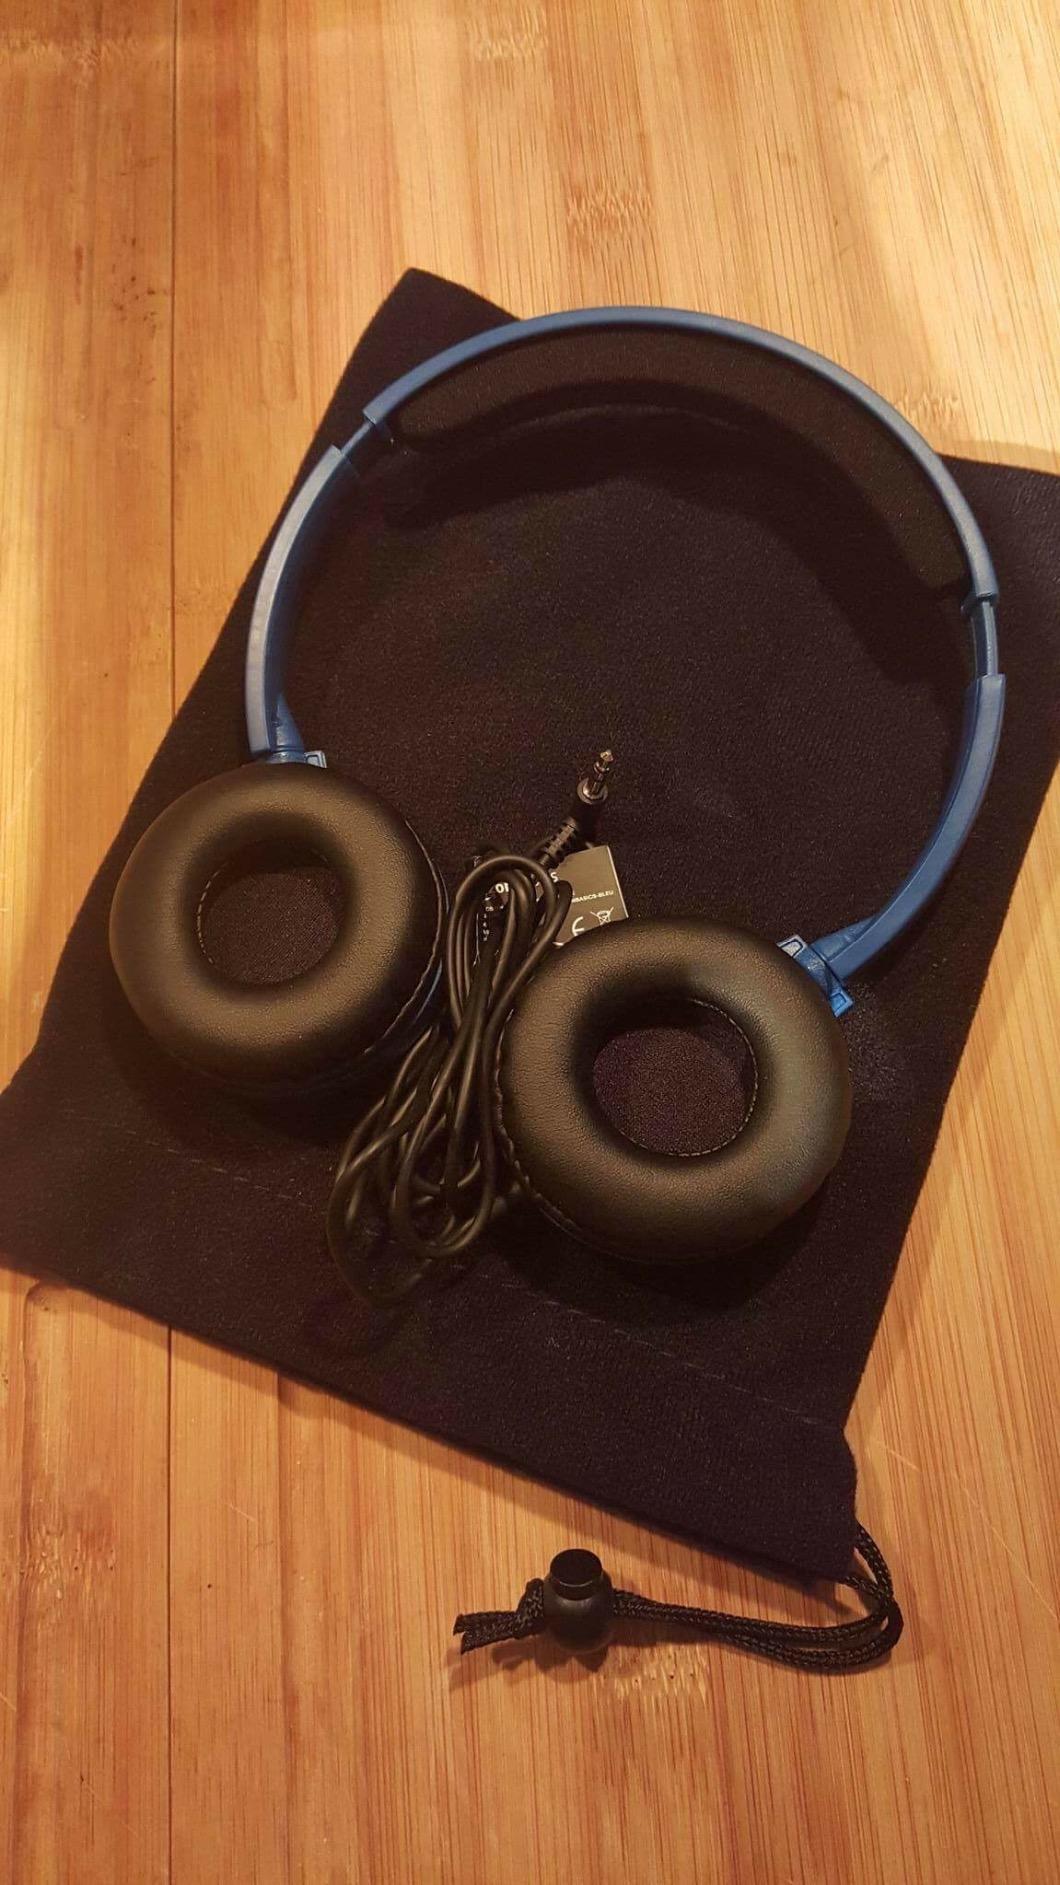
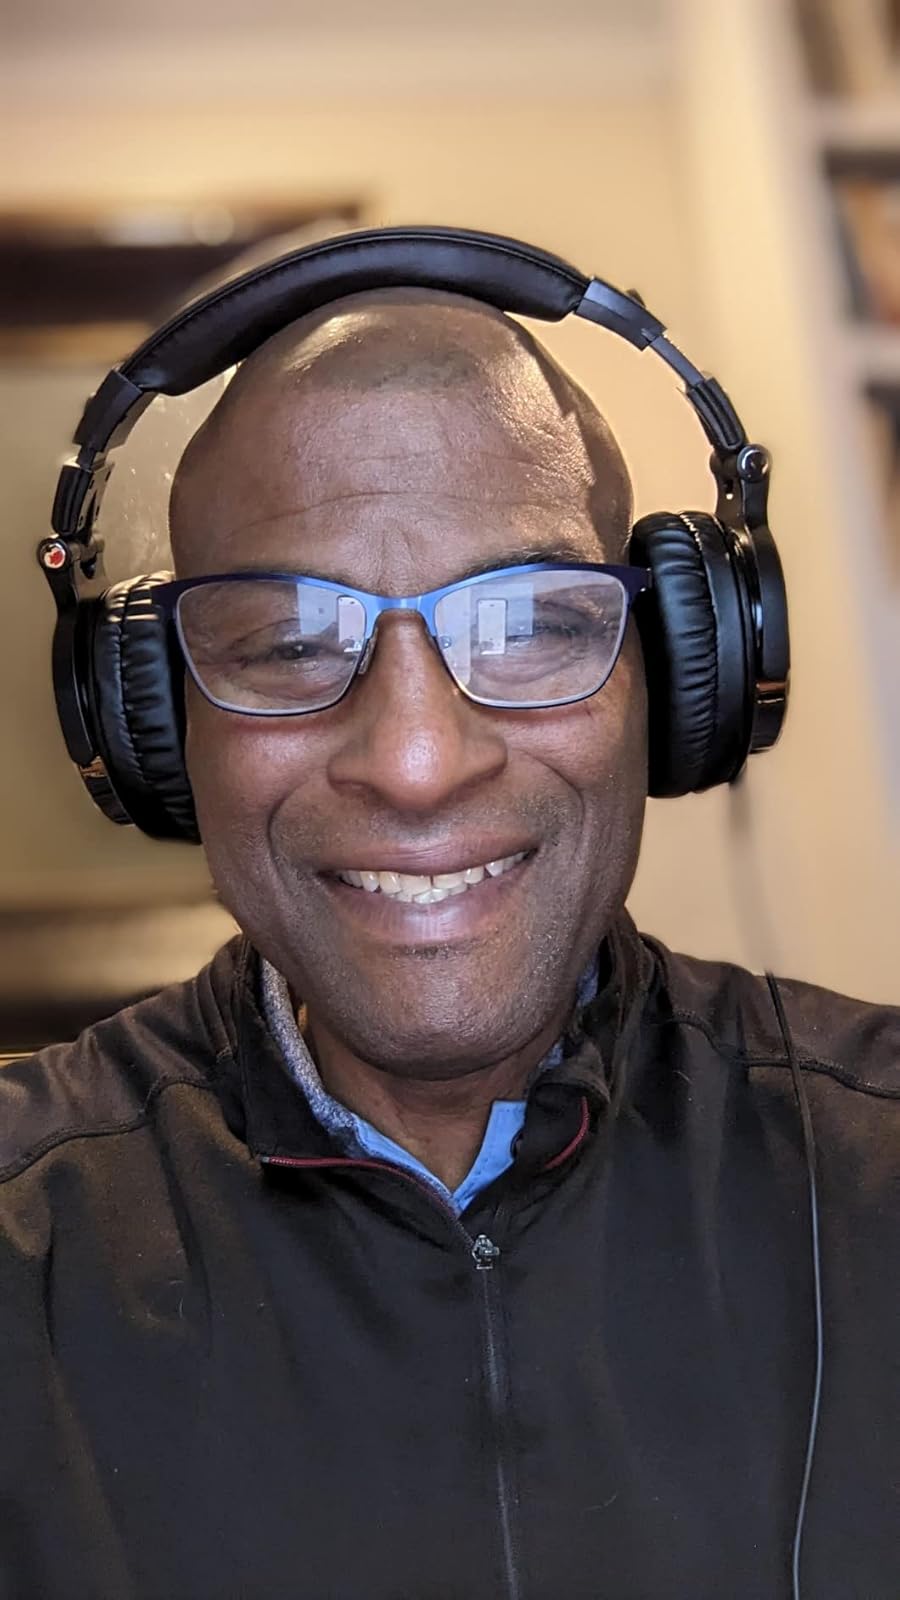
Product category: headphones
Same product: no